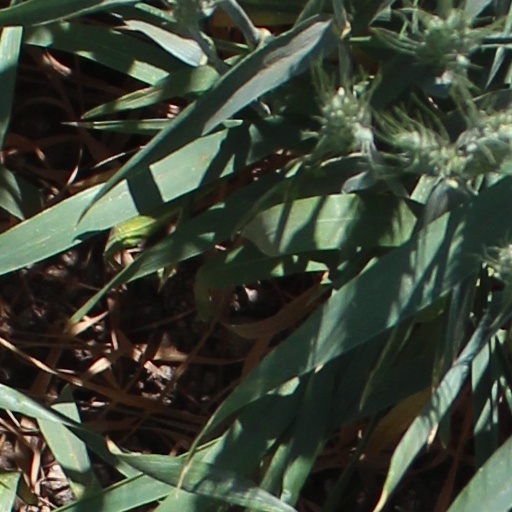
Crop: wheat